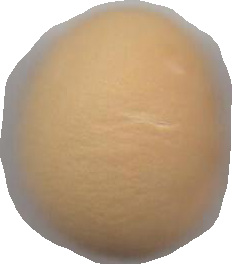
Variety: Grobogan